Wolverhampton District Electric Tramways Company

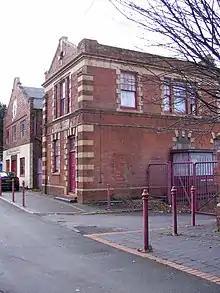
Company offices, a transformer station and the repair and paint shop at 34 Mount Pleasant, Bilston

On 22 April 1899 British Electric Traction purchased the assets of the Dudley and Wolverhampton Tramways Company. The authorised rebuilding and electrification and the first section between Dudley and Sedgley opened on 3 October 1900, and the remaining section from Sedgley to the Wolverhampton boundary at the Fighting Cocks on 9 January 1902.